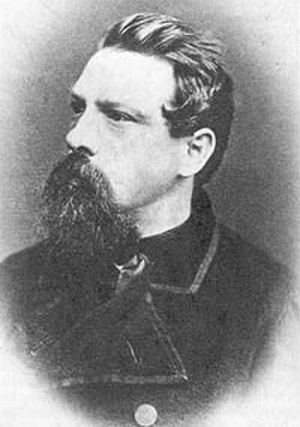
Friedrich Schlögl
Friedrich Schlögl var en østrigsk forfatter.